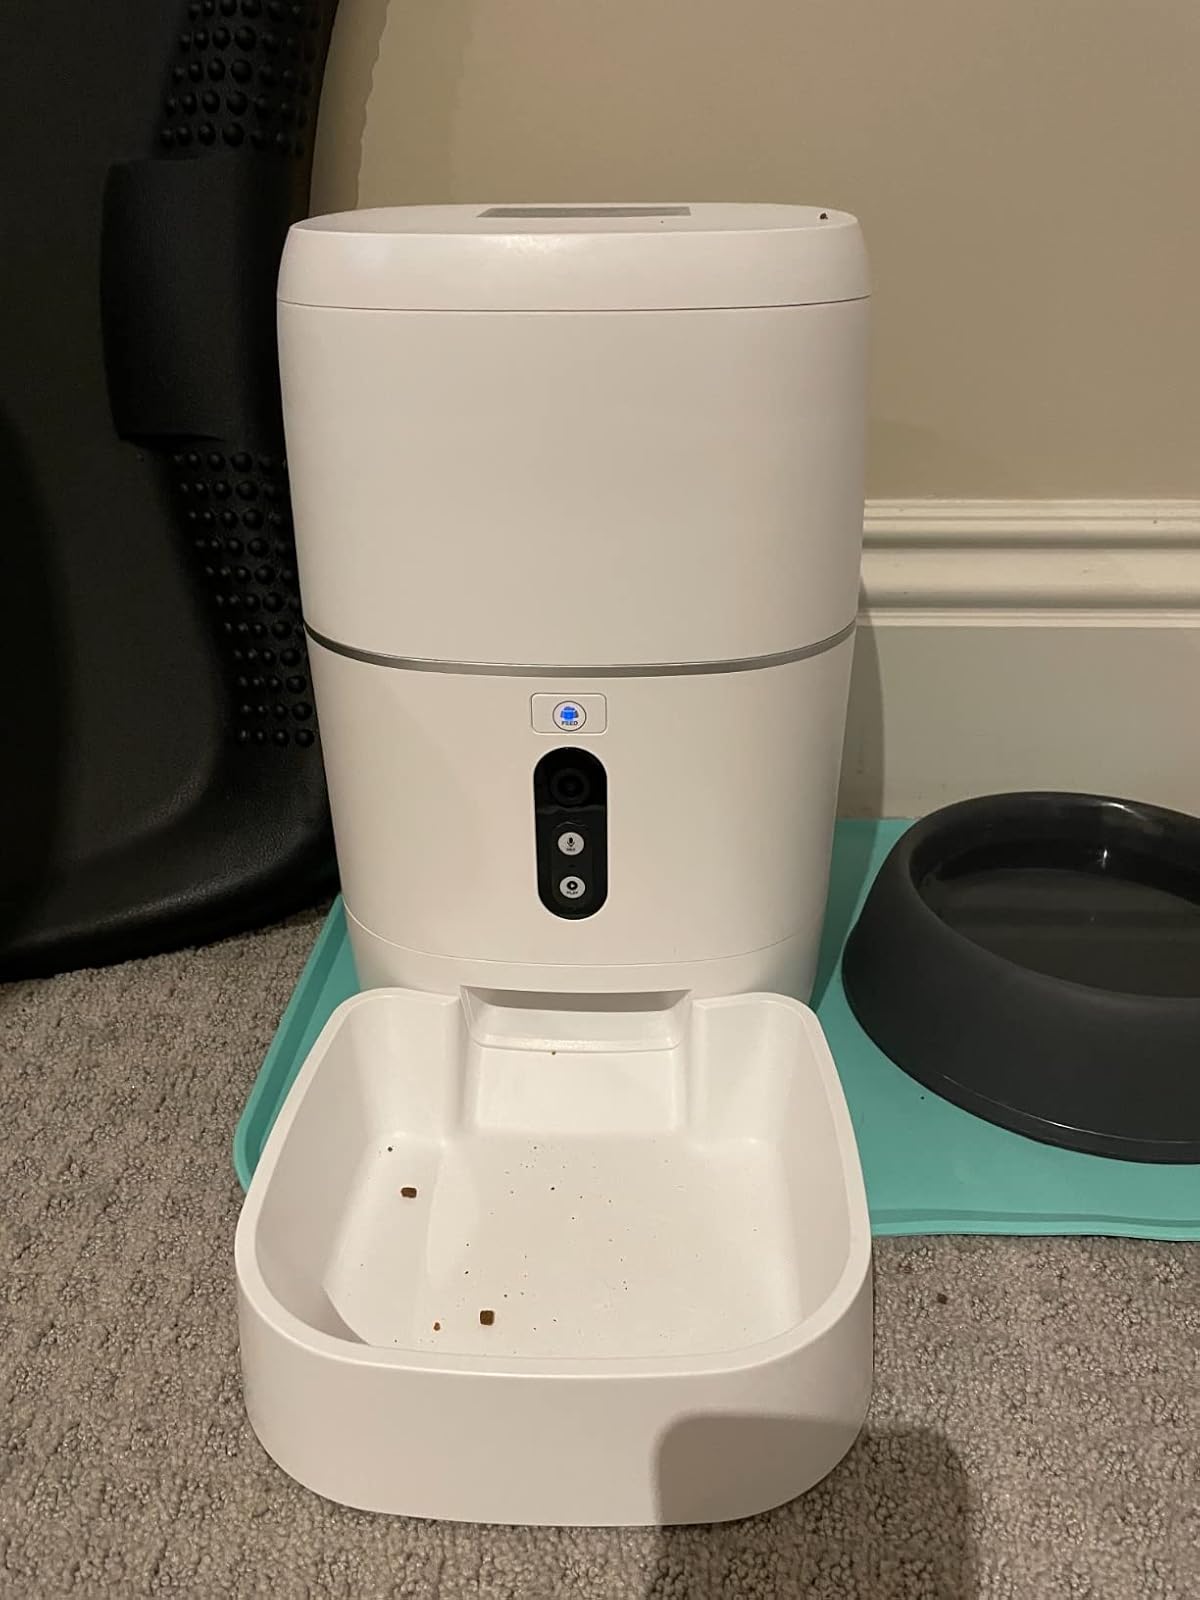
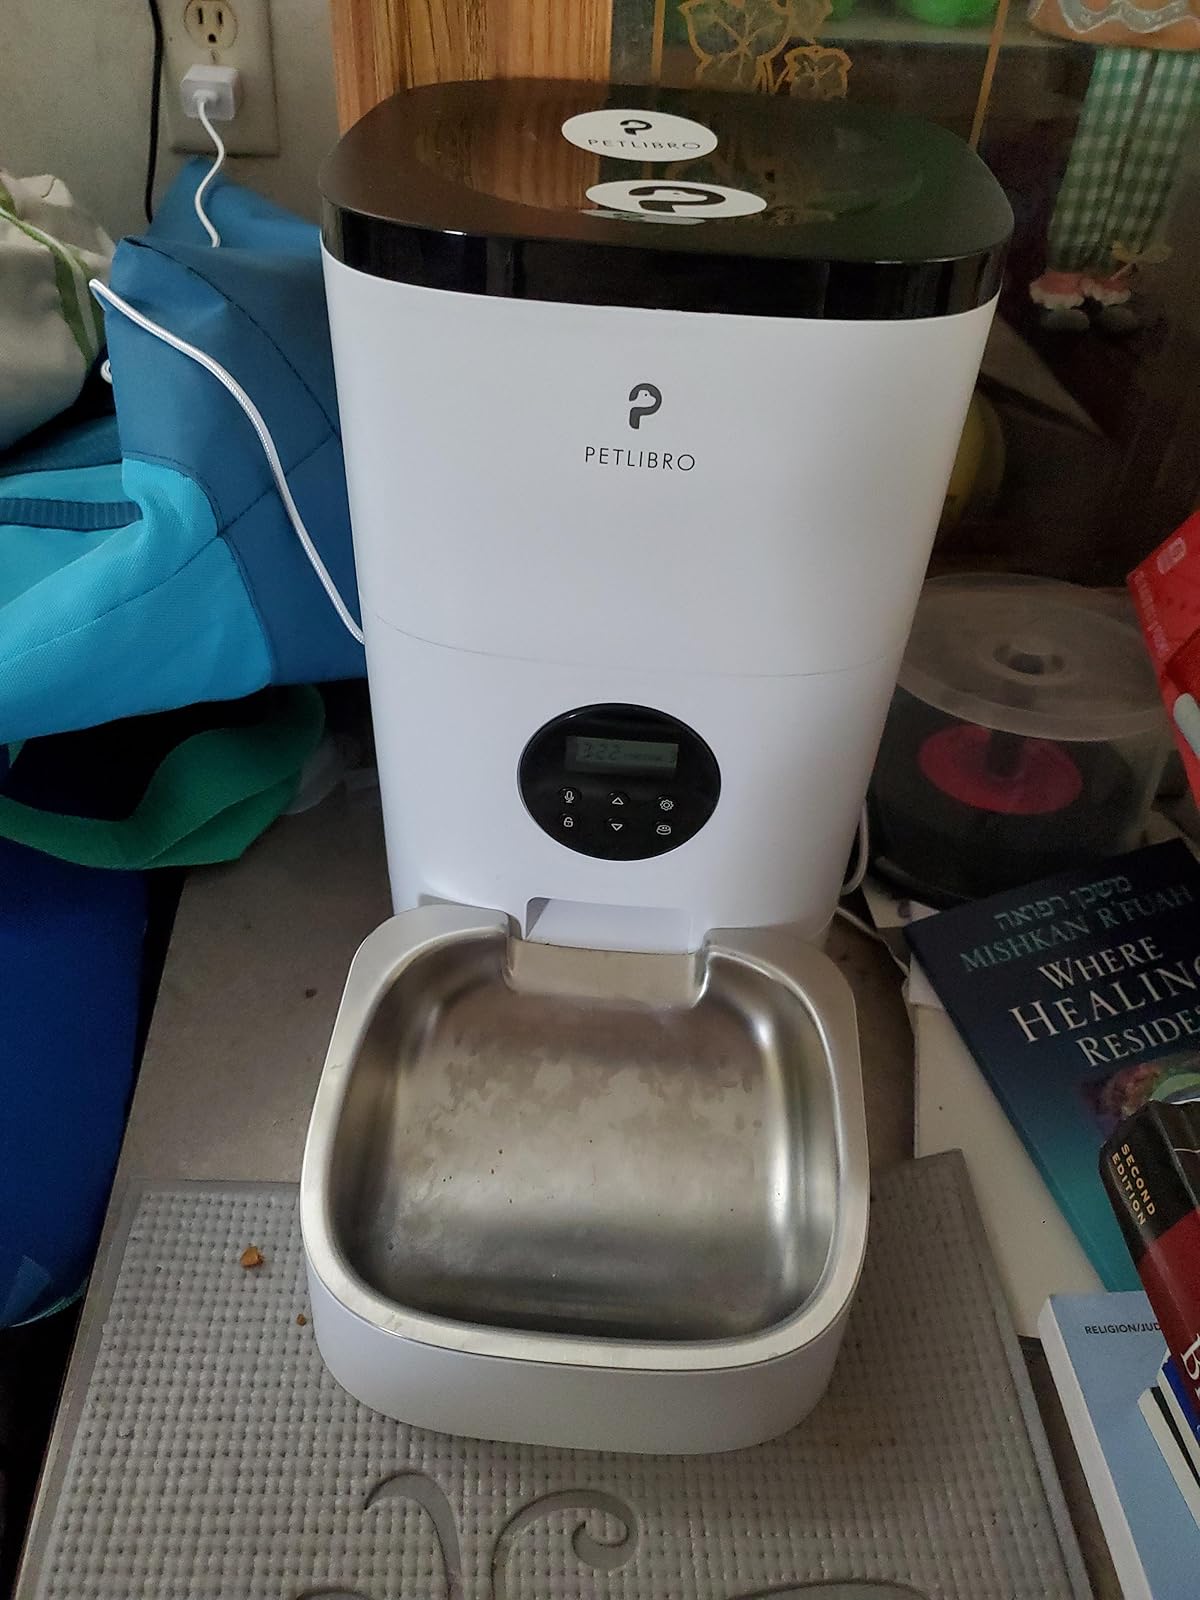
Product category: items_feeder
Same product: no